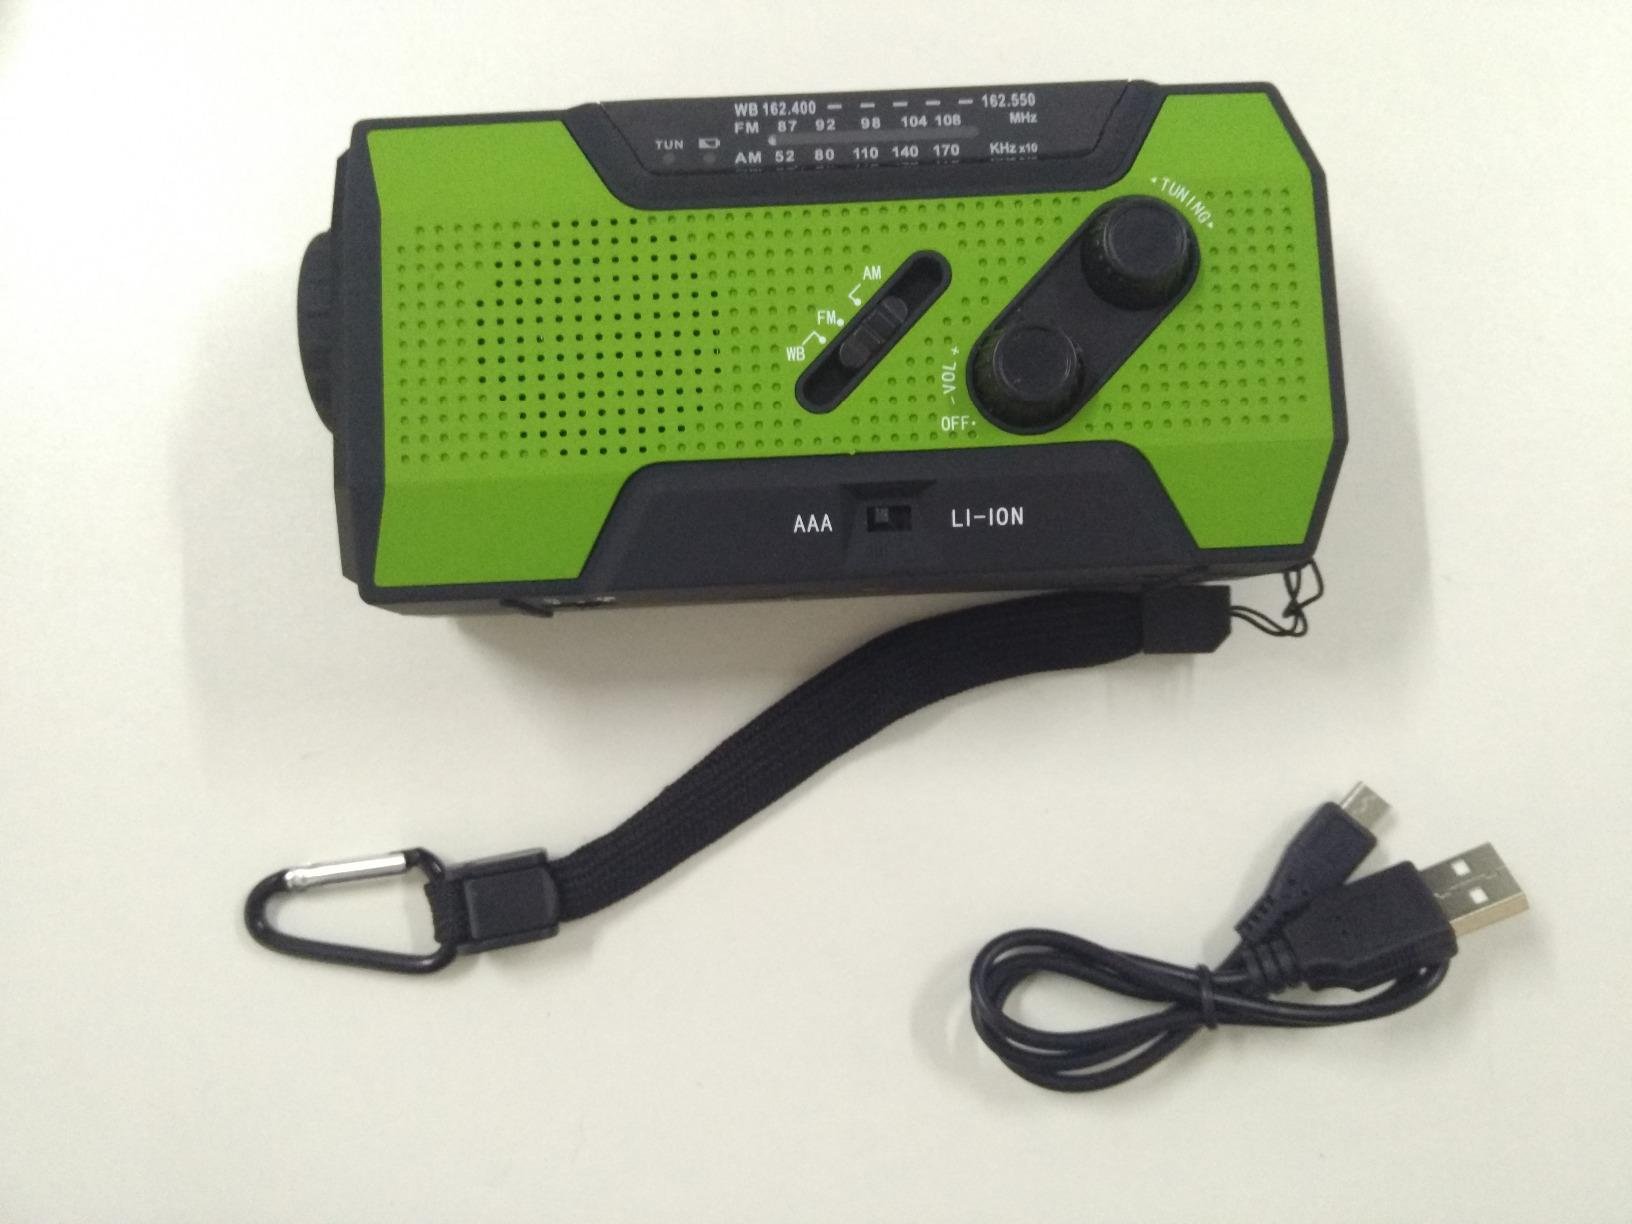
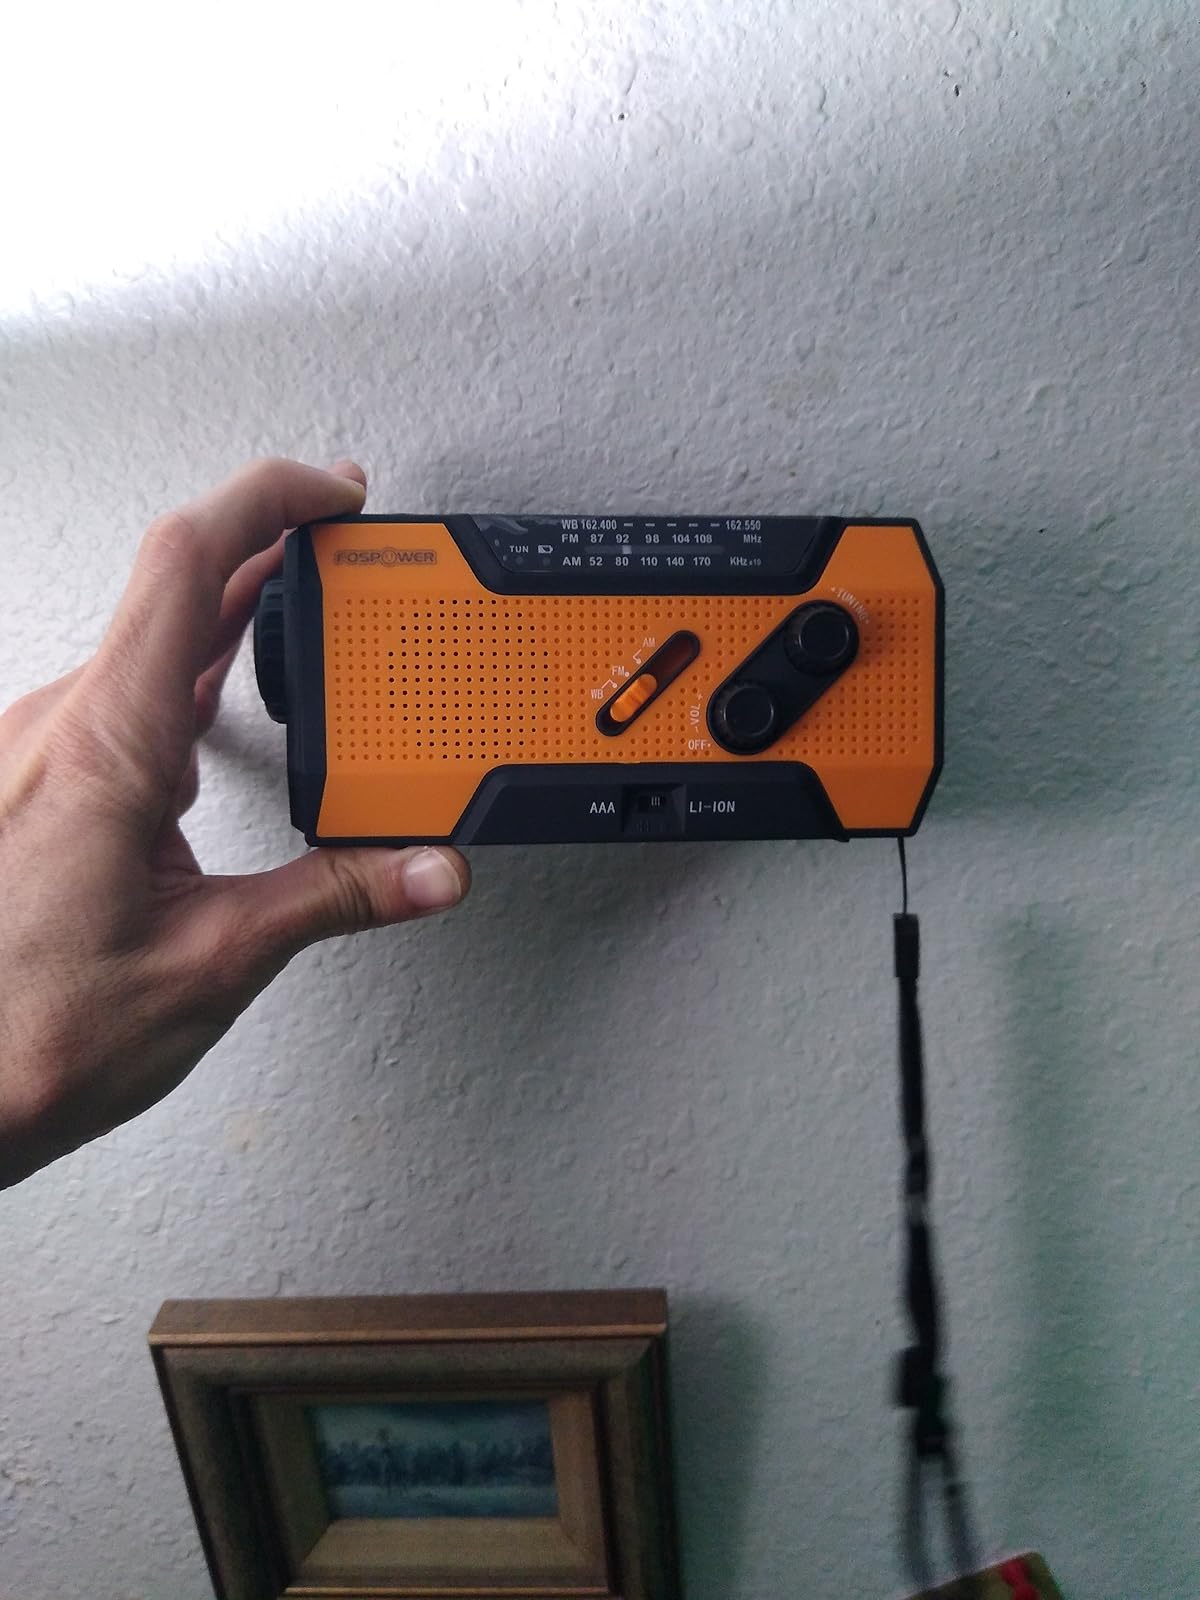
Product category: radio
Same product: no